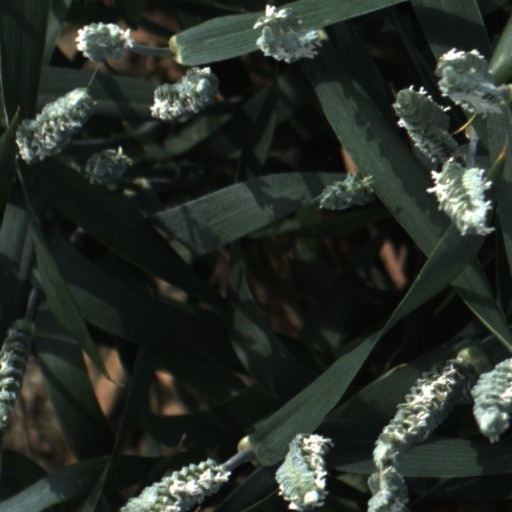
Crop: wheat